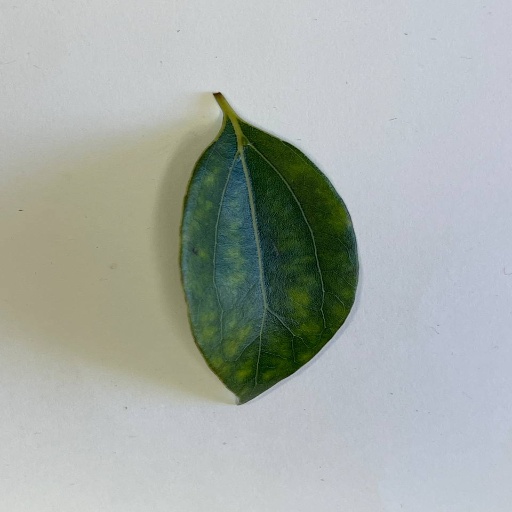
Species: Camphor
Leaf condition: Bacterial Spot